Miss Helyett (opera)

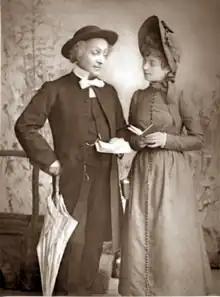
David James and Juliette Nesville in the English adaptation, "Miss Decima", 1891

Miss Helyett is an opérette in three acts with music by Edmond Audran and words by Maxime Boucheron. It depicts the complications ensuing when the excessively puritanical heroine believes herself duty-bound to marry an unknown man who, in rescuing her from a serious fall in the Pyrenees, has been unable to avoid seeing the exposed lower half of her body.